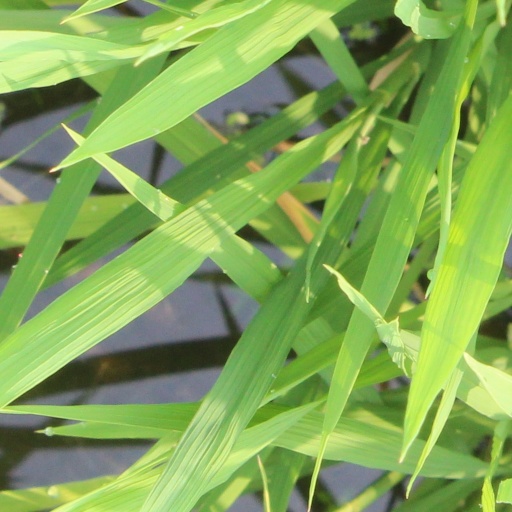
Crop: rice